The Little Girl Who Was Too Fond of Matches (film)

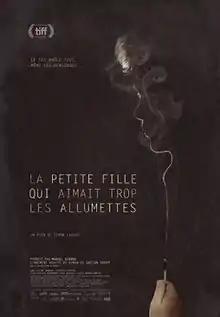
Theatrical poster

The Little Girl Who Was Too Fond of Matches is a 2017 Canadian drama film directed by Simon Lavoie and starring Marine Johnson, Antoine L'Écuyer and Jean-François Casabonne. Lavoie also wrote the screenplay. An adaptation of Gaétan Soucy's novel of the same name, the film centres on Alice Soissons (Marine Johnson), a girl raised to believe she is a boy, who lives in with her father and brother in oppressive and secluded conditions. When her father dies, she ventures into the village, where outsiders tell her she is female, and she fears the family home is now under threat.